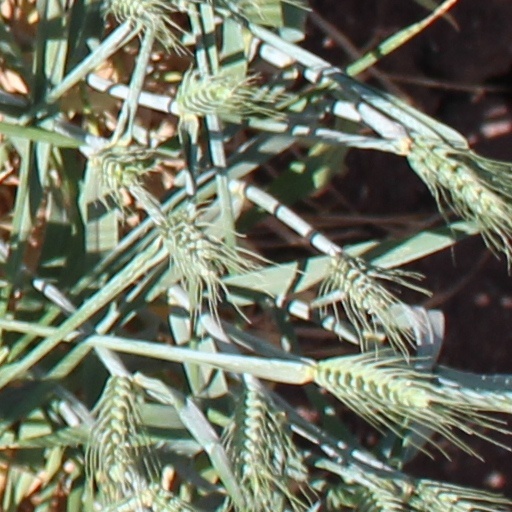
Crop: wheat